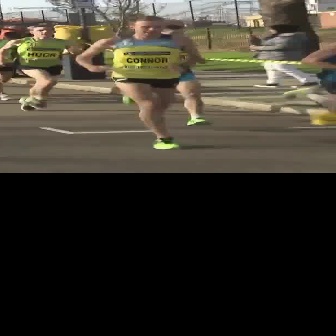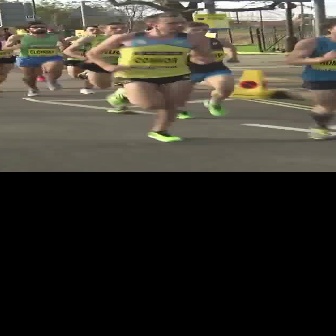
  Please identify the target specified by the bounding box [74,15,208,149] in the first image and locate it in the second image. Return the coordinates in [x_min,y_min,x_max,y_max] format.
Answer: [84,12,213,141]